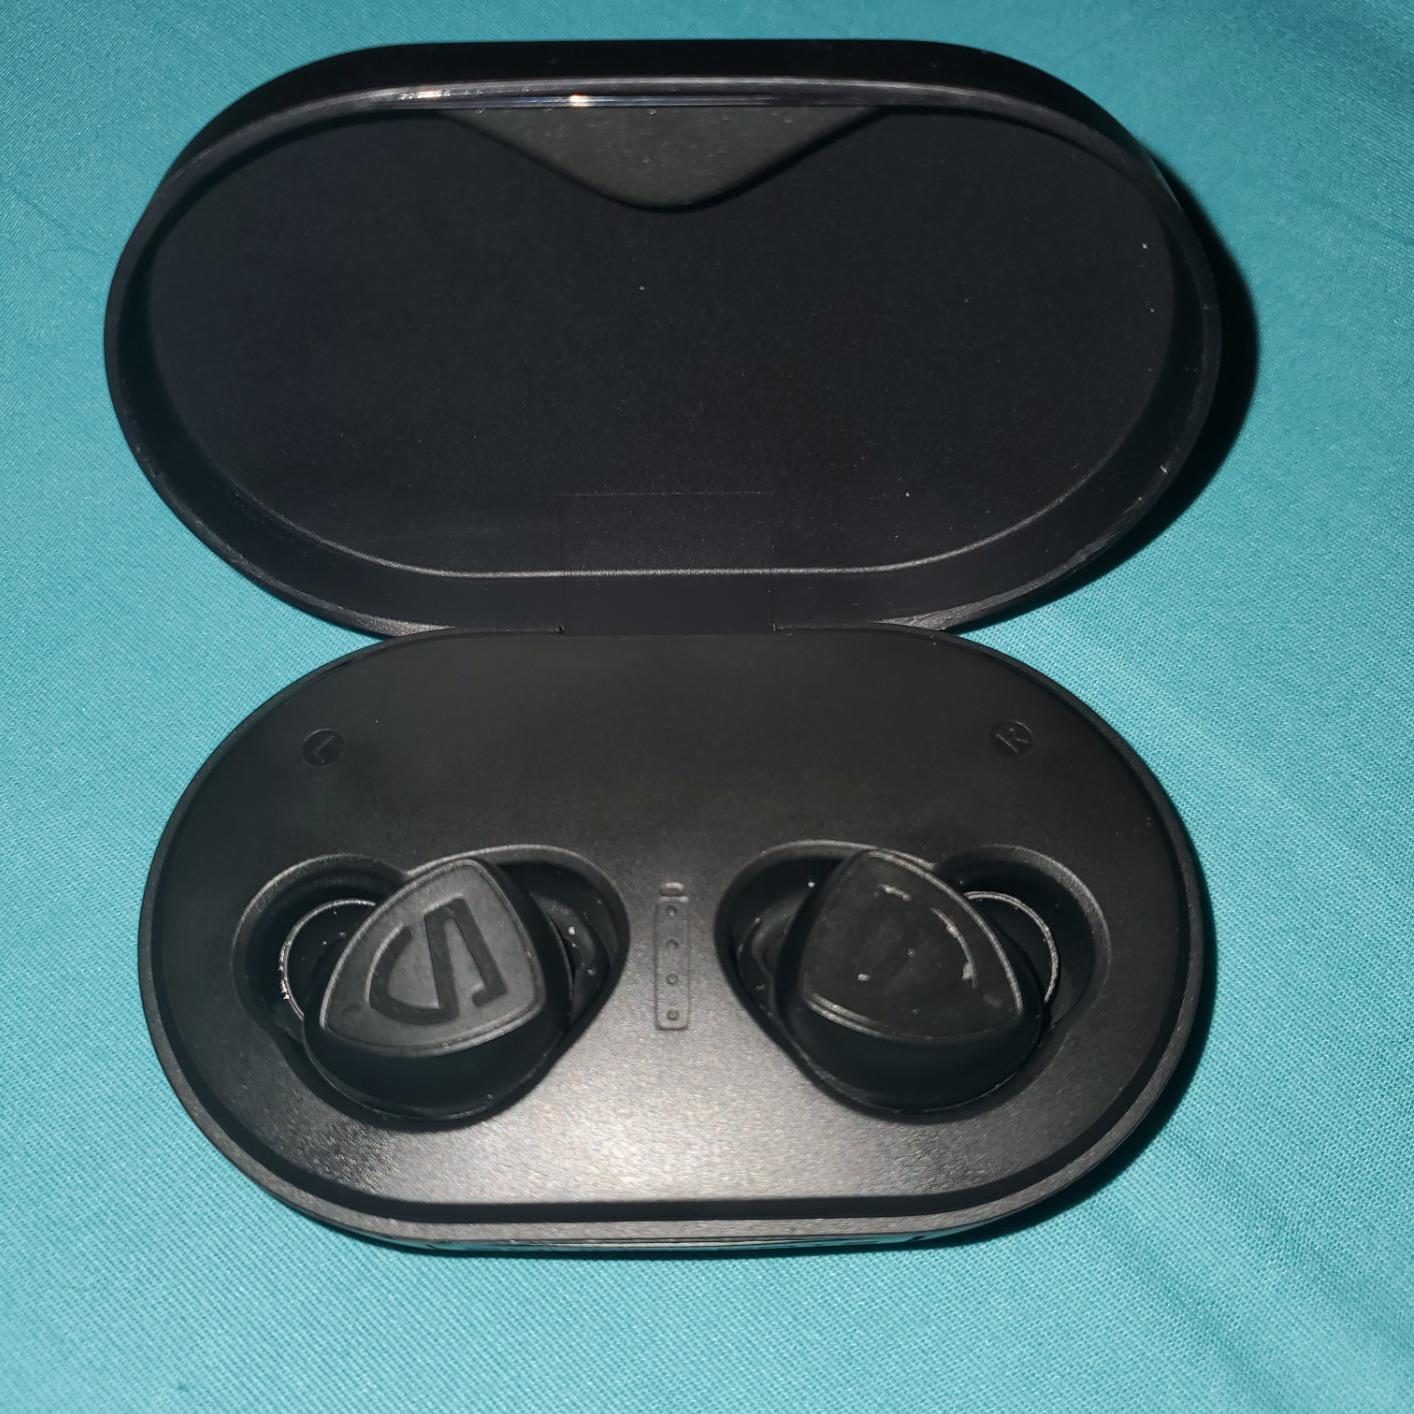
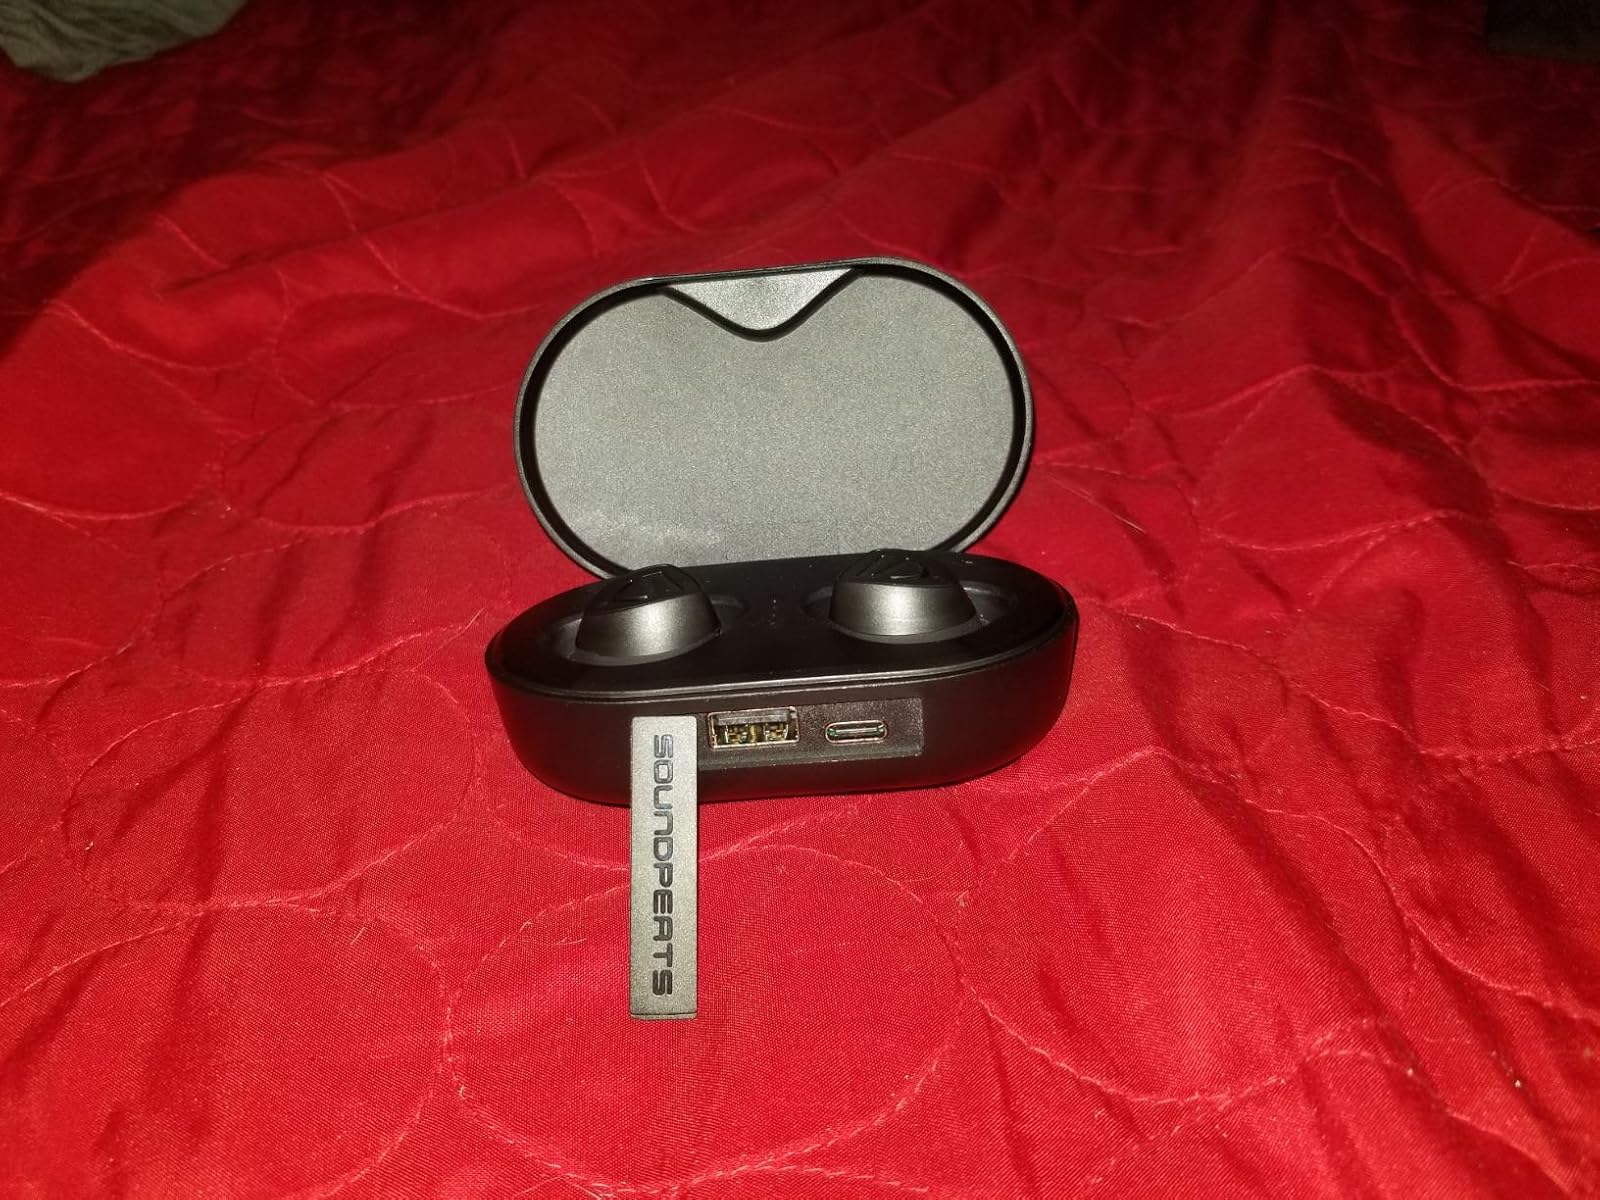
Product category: earbuds
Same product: yes